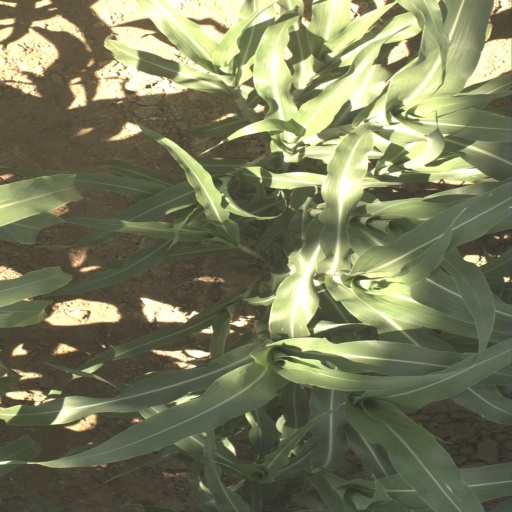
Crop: sorghum